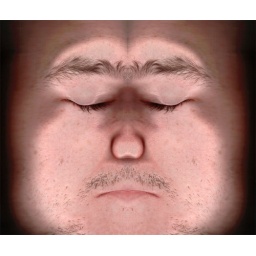
A mirrored image of my face as captured by a flat bed scanner